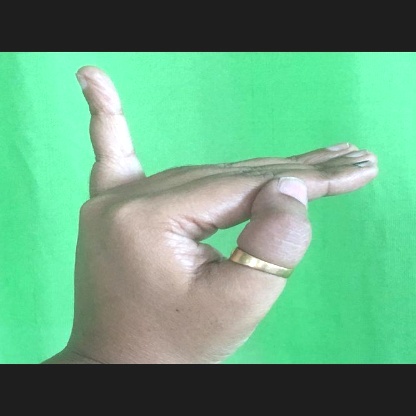
Mudra: Hamsapaksha